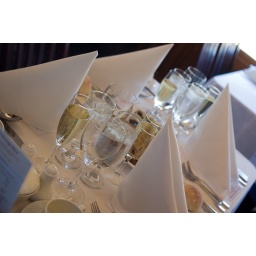
Peaking in through one of the windows of our train ... an idea of what's in store.